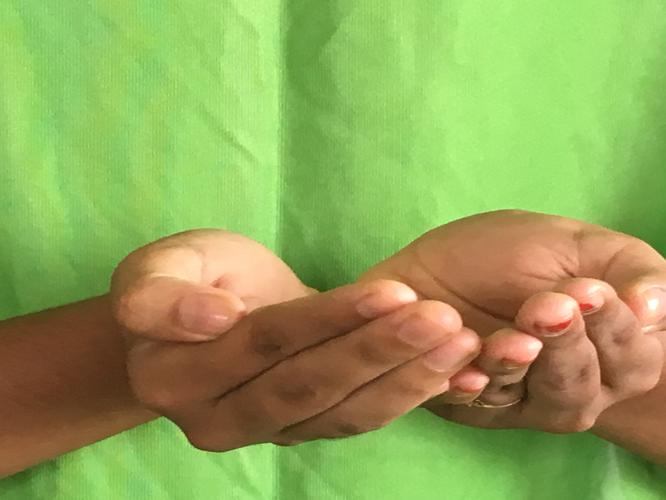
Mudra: Pushpaputa
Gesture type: double_hand